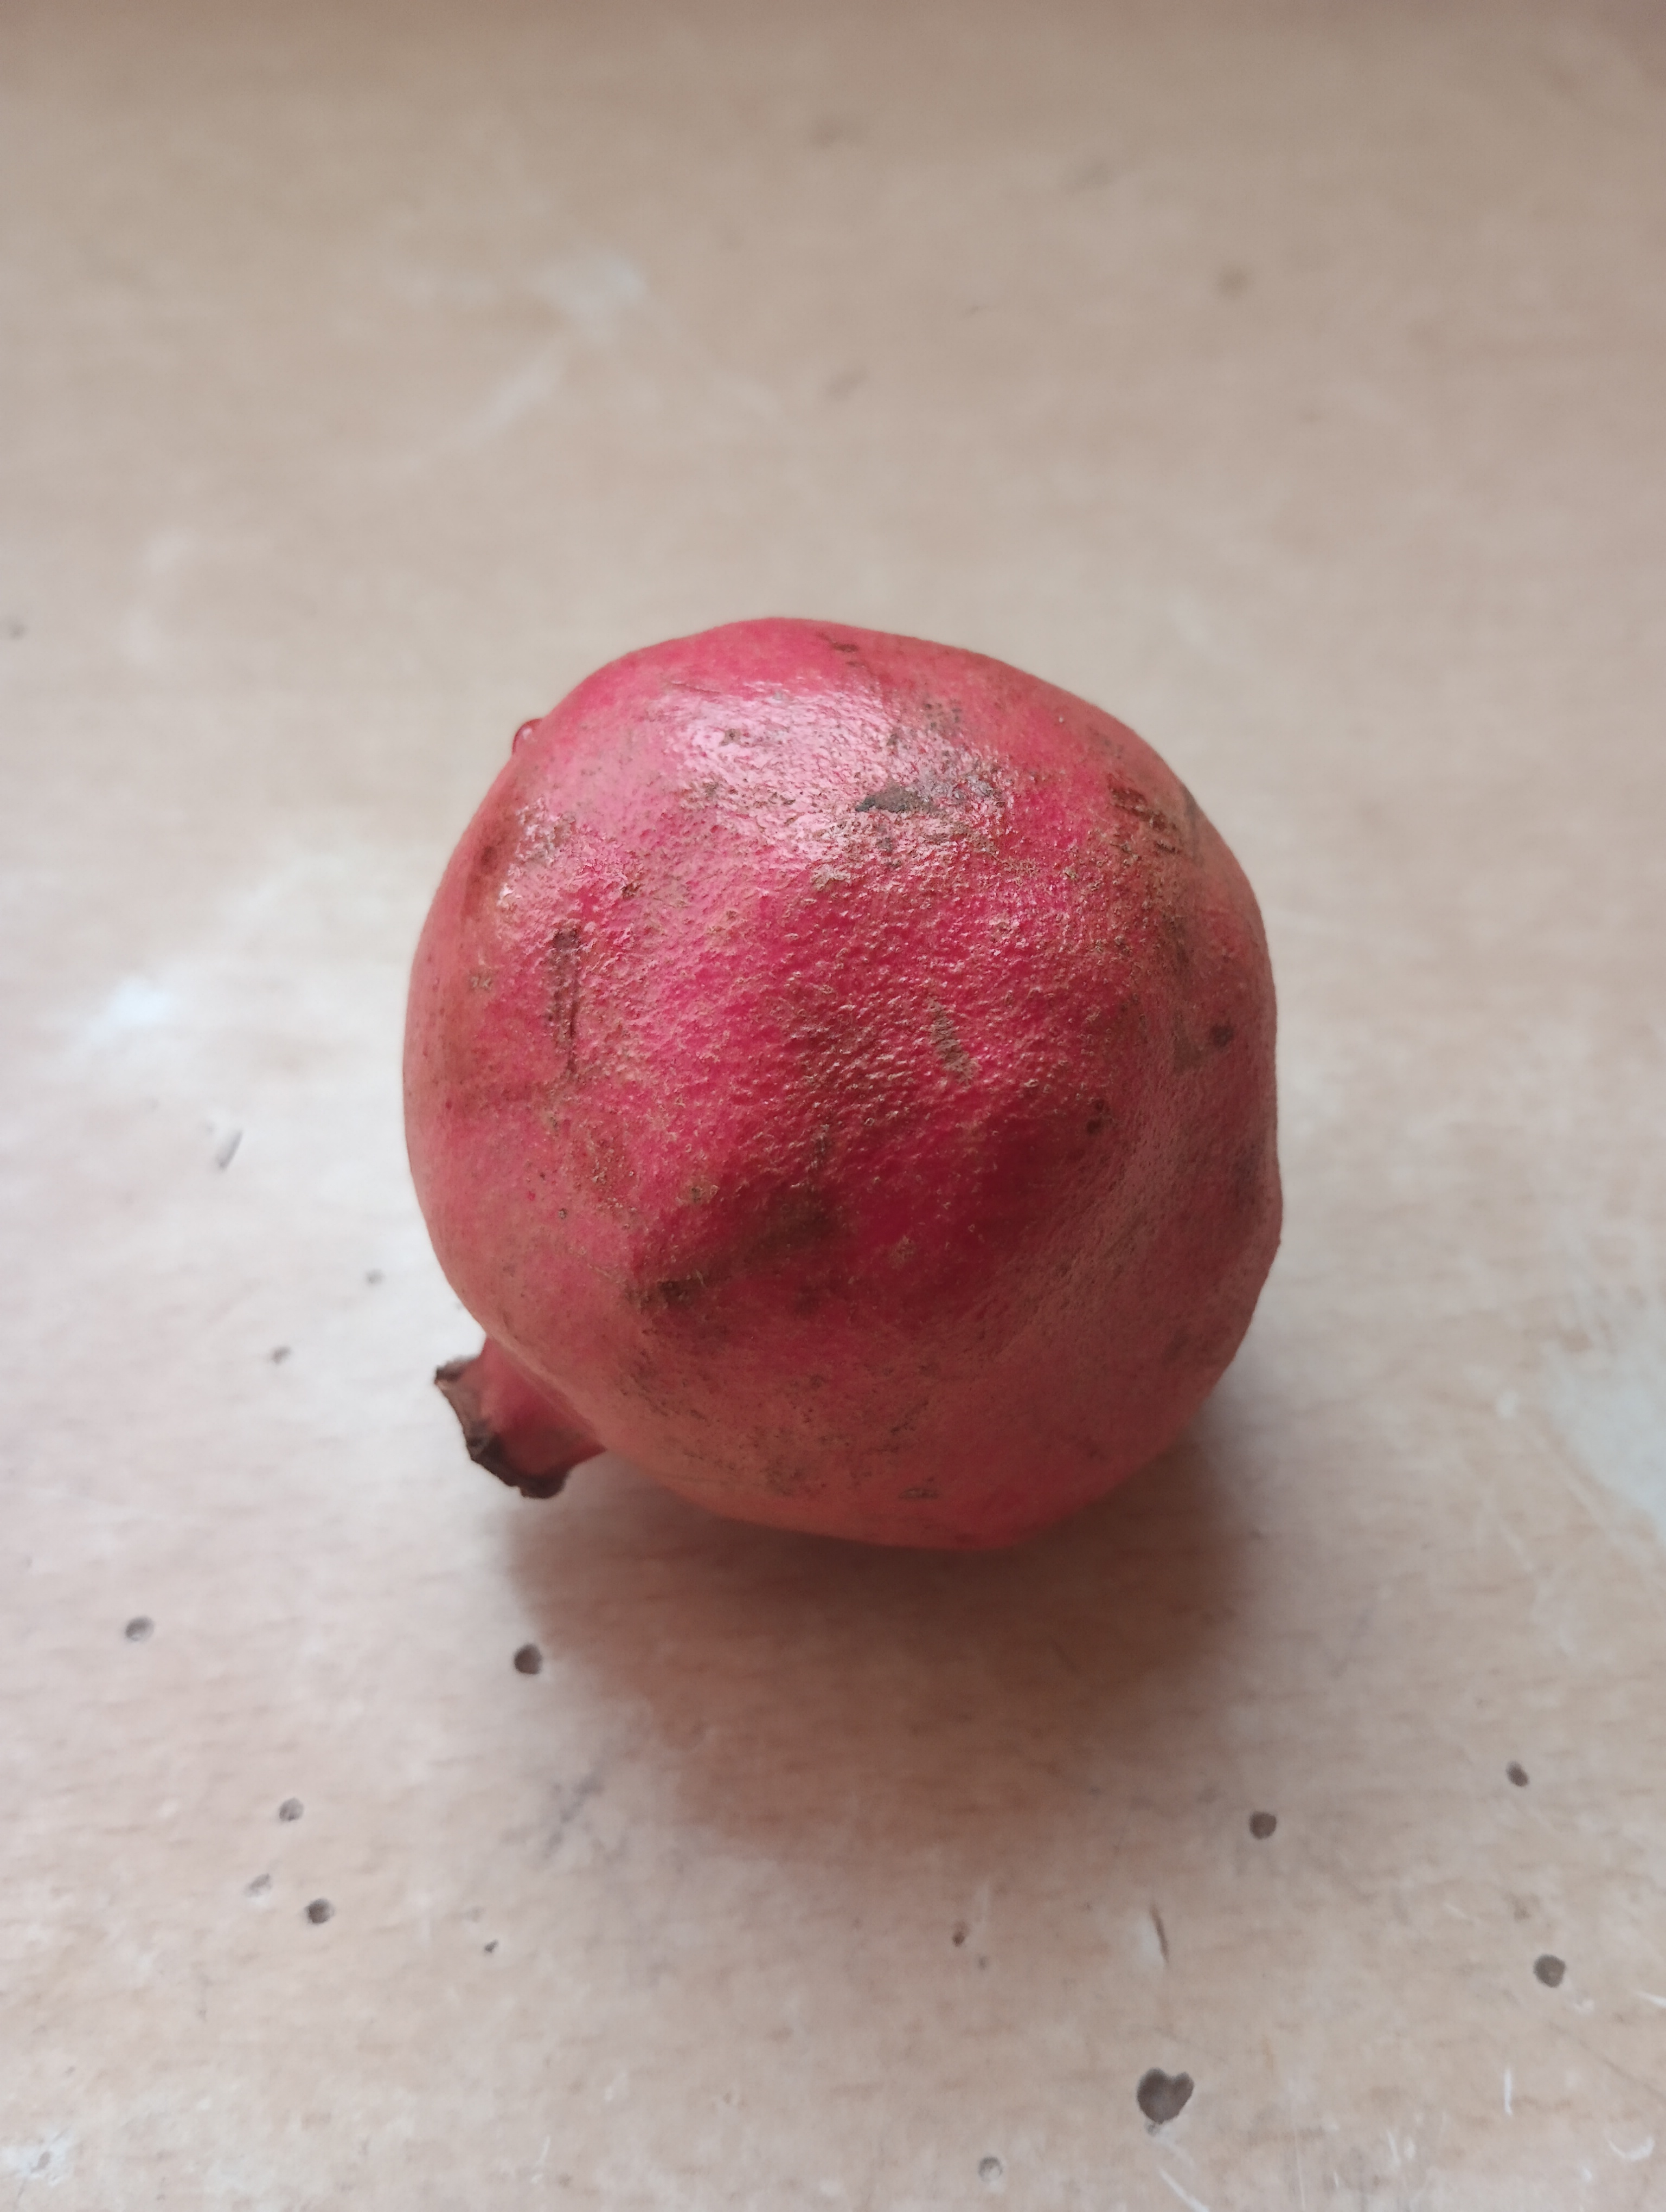
Label: Minor Defect